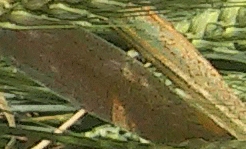
Label: Wheat___Brown_Rust